Pennsylvania

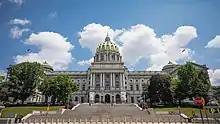
The Pennsylvania State Capitol in Harrisburg

Casino gambling was legalized in Pennsylvania in 2004. As of 2010, there are 16 casinos in the state.